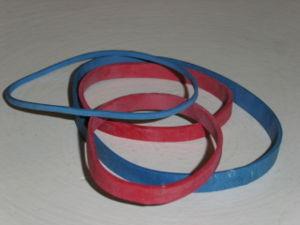
Bracelets en caoutchouc
Un élastique est un fil, une bande ou un ruban court en caoutchouc, de forme généralement circulaire.
Une matière plastique ou en langage courant un plastique, est un mélange contenant une matière de base qui est susceptible d'être moulé, façonné, en général à chaud et sous pression, afin de conduire à un semi-produit ou à un objet.